Adam Woodyatt

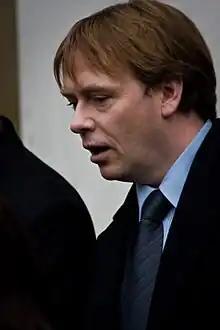
Woodyatt in 2009 at Wendy Richard's funeral

Adam Brinley Woodyatt (born 28 June 1968) is an English actor. He is known for his role as Ian Beale in the BBC soap opera "EastEnders", a role he has portrayed since the show's inception in 1985, making him one of the shows longest serving cast members.